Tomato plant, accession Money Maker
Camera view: tilt-top (135 deg); turntable rotation: 180 degrees
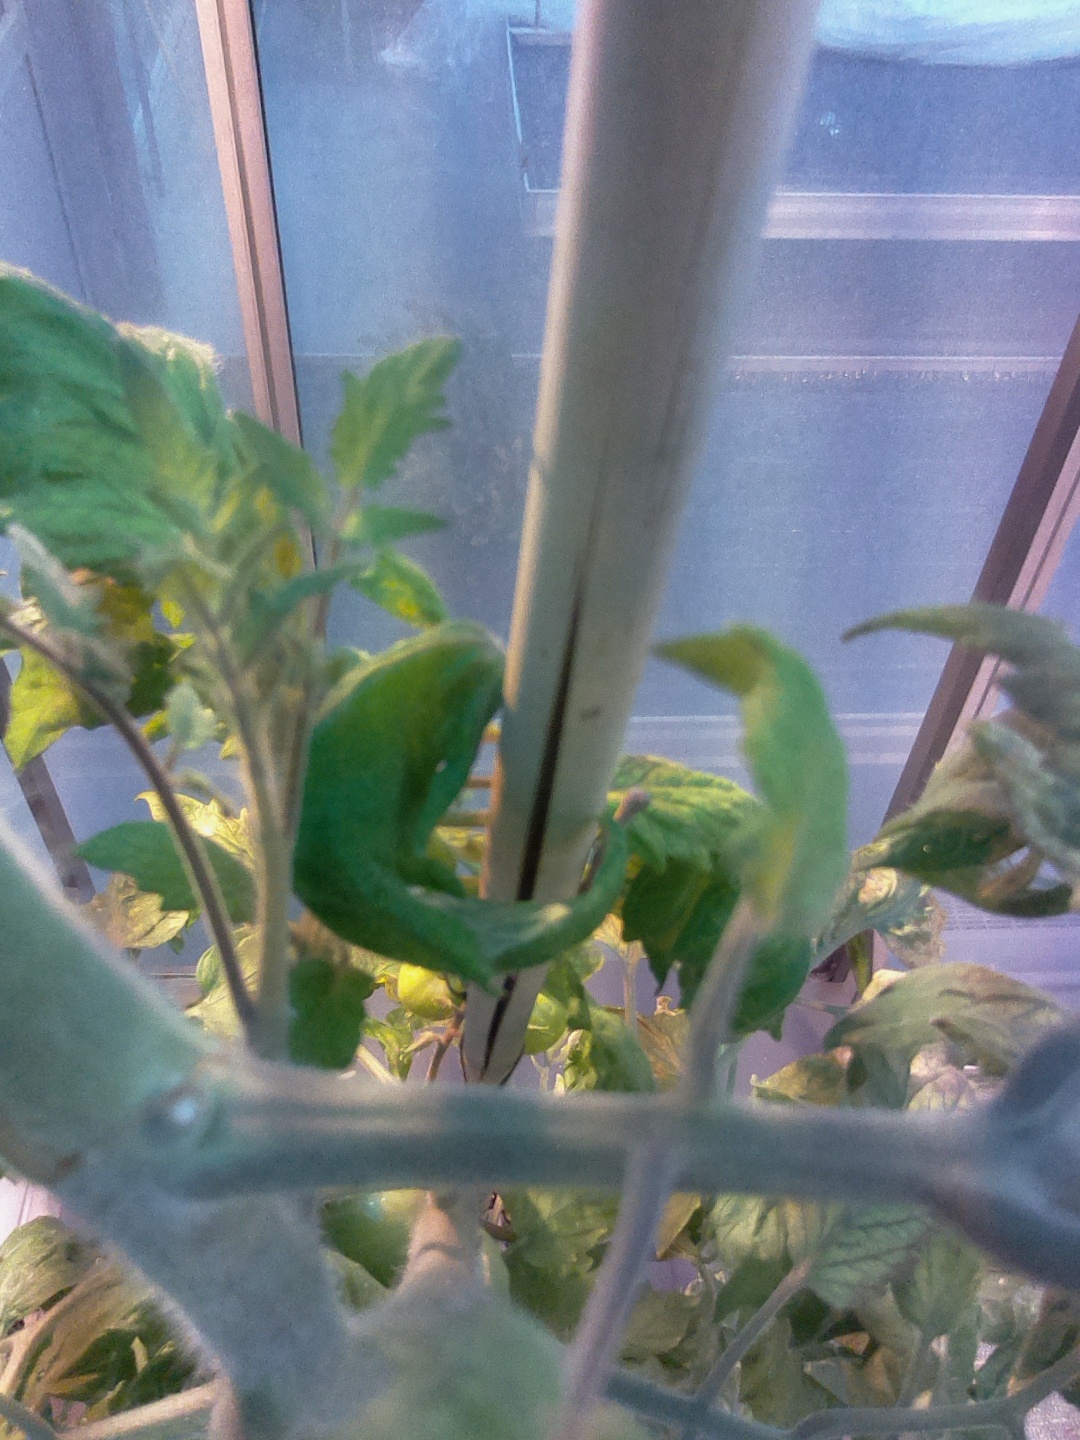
BBCH growth stage 73: 30%-40% of final fruit size